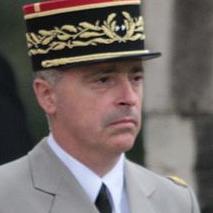
Age: 48